South Sudanese Civil War

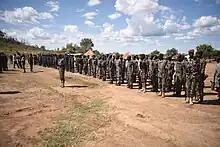
SPLA soldiers near Juba, shortly after the clashes in the city between followers of Riek Machar and Salva Kiir Mayardit

On 20 December commander of the SPLA 4th Division, James Koang, declared himself military governor of Unity State, his forces then clashed with those loyal to Kiir resulting in the forces loyal to Kiir retreating to the barraks in Bentiu. The next day, Koang announced allegiance to Machar and declared an 'interim government' of the state with state governor Joseph Nguen Monytuel fleeing Mayom county. The soldiers loyal to Kiir retreated to Abiemnom County and were reinforced by Western Bahr el Ghazal's 5th division and the Northern Bahr el Ghazal's 3rd division to take back Bentiu. South Sudan Liberation Movement (SSLA) militia forces, led by the Bul Nuer commander Matthew Puljang, decided to support them. By 27 December, a combined force of SSLA and SPLA seized Mayom, 90 kilometers from Bentiu, on 29 December. Peter Dak, the rebel commander in Mayom, announced that he fled the town on 7 January. Around 8 January 2014, the SPLA forces advanced on Bentiu, which had been mostly evacuated, securing the city on 10 January 2014.